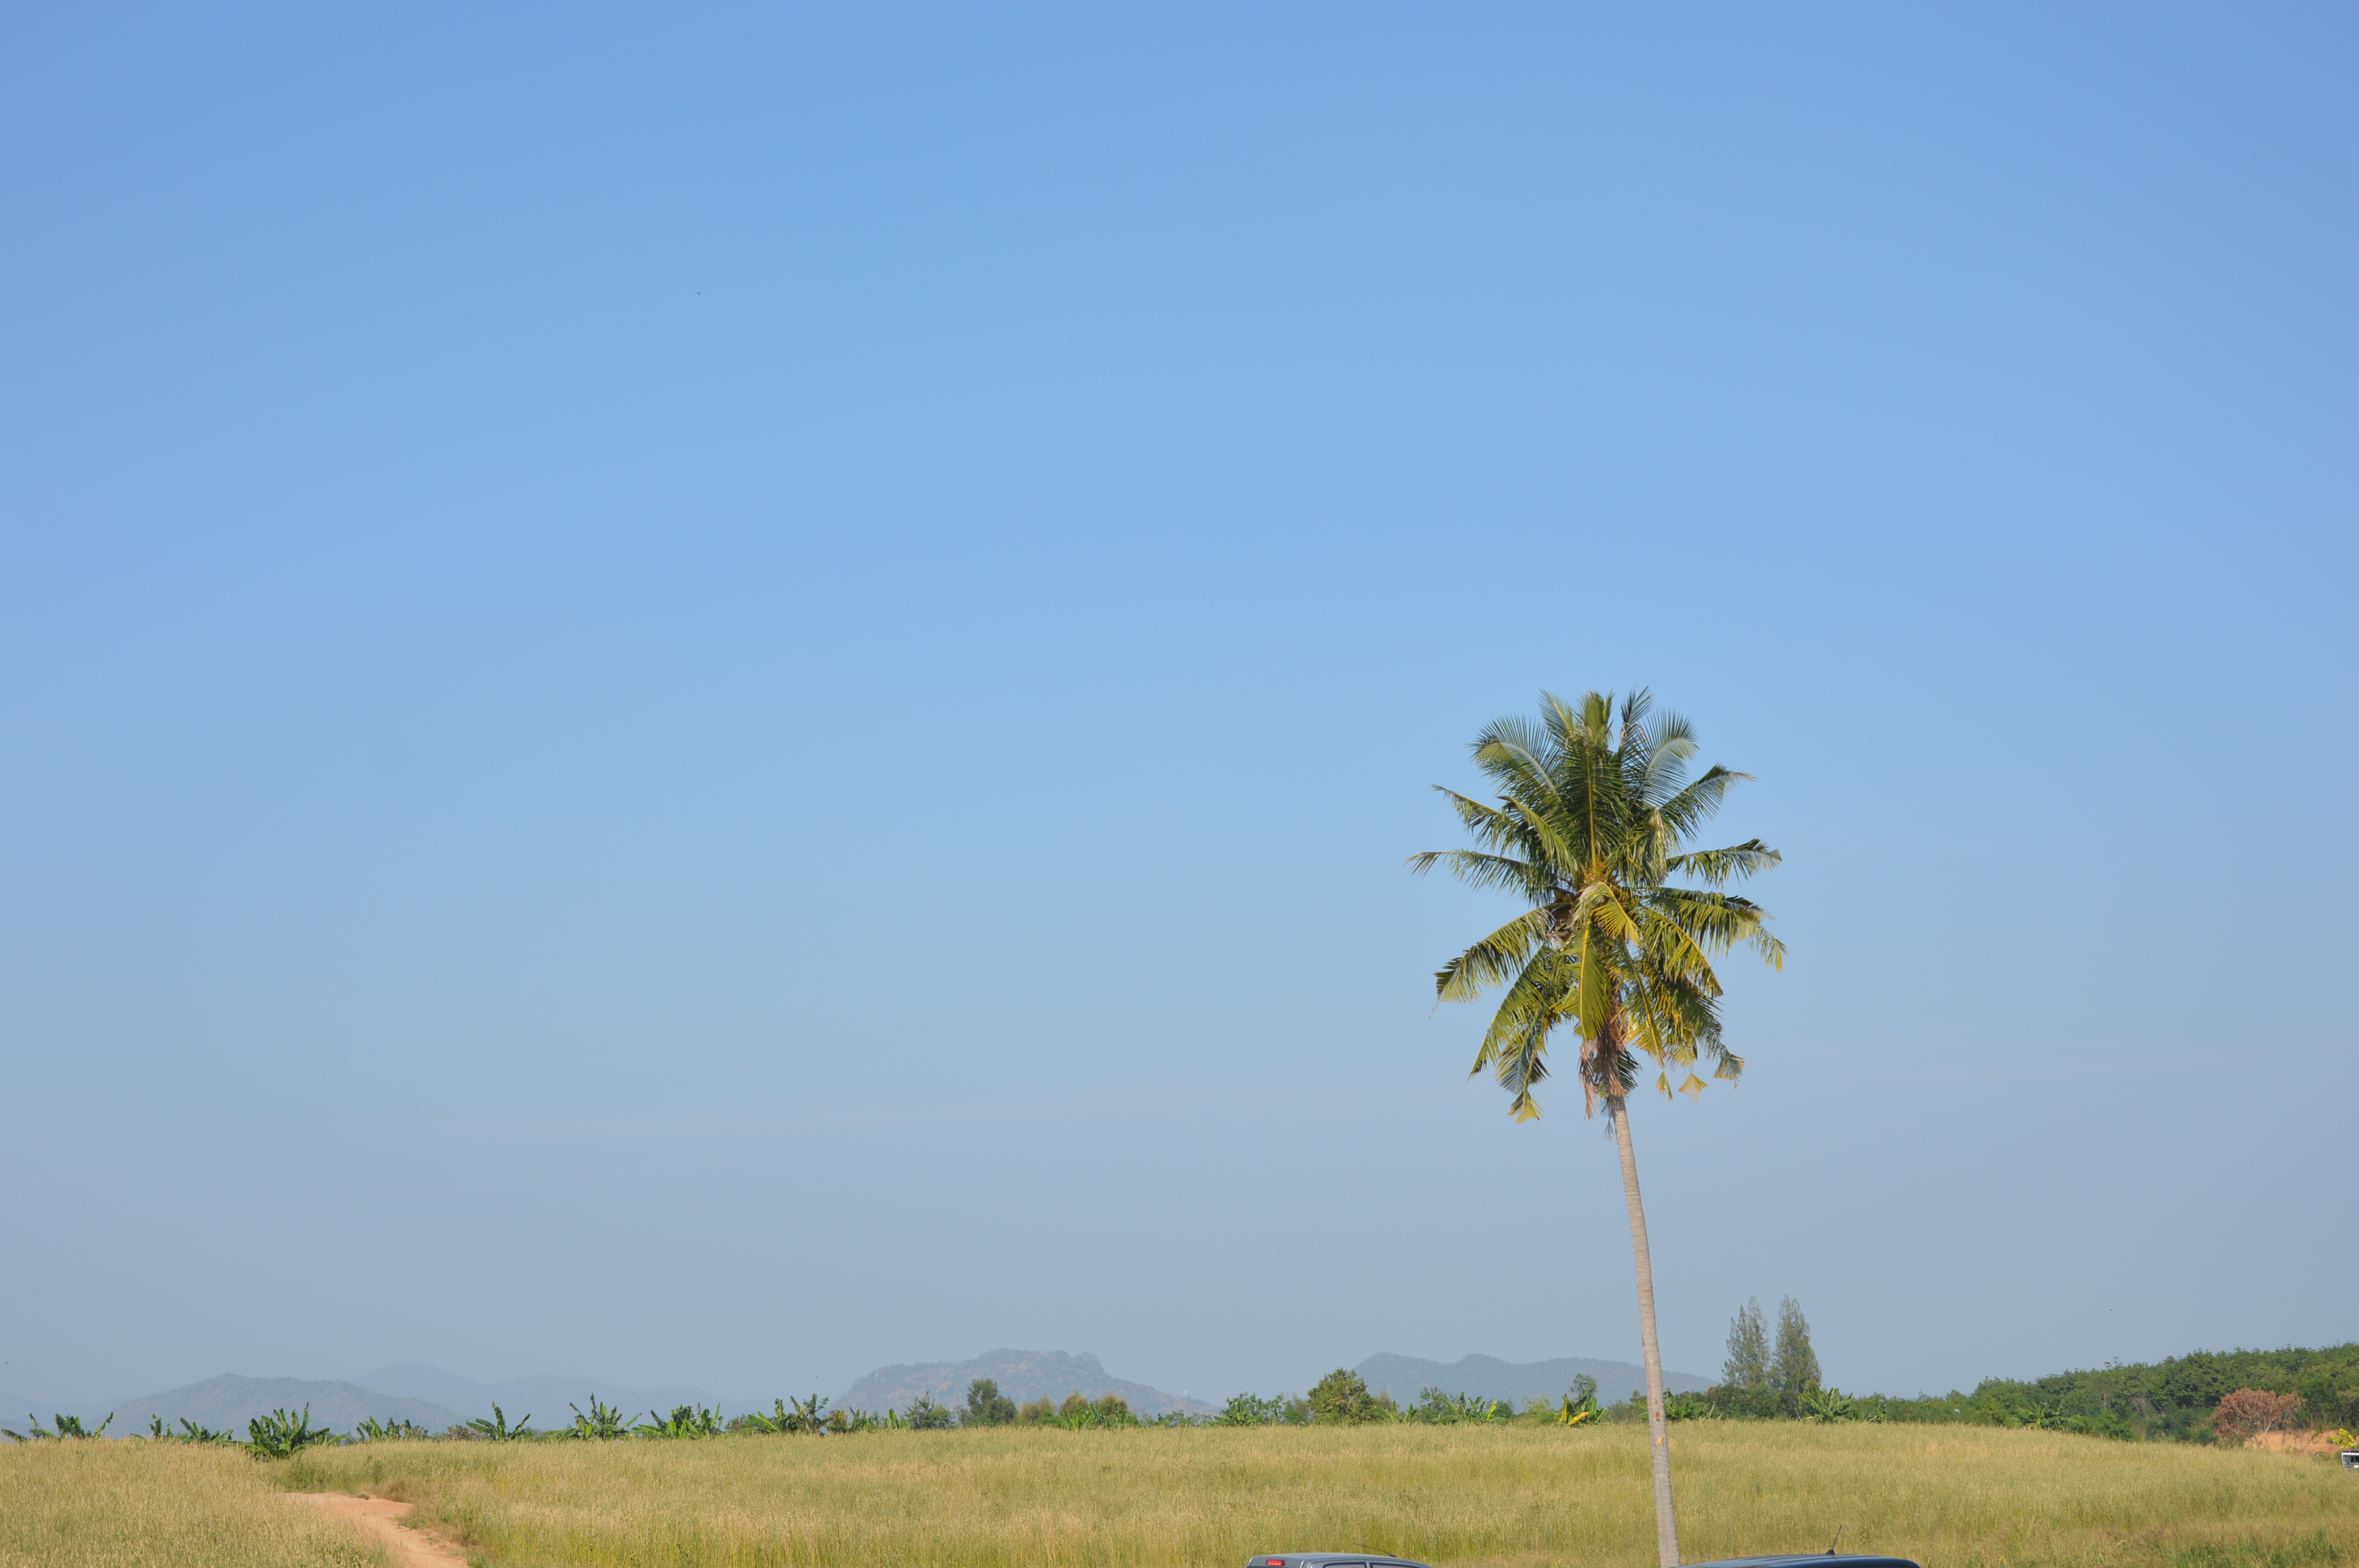
nature, sky, tree, grassland, field, ecosystem, woody plant, vegetation, palm tree, arecales, prairie, daytime, grass, plain, rural area, plant, ecoregion, cloud, horizon, shrubland, grass family, savanna, landscape, steppe, pasture, meadow, land lot, plant community, crop, hill, borassus flabellifer, agriculture